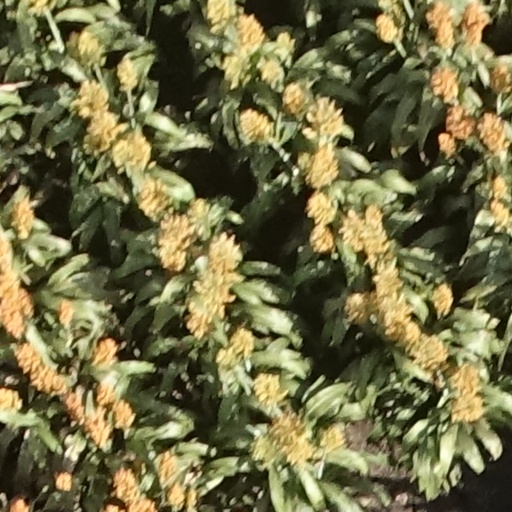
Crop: sorghum